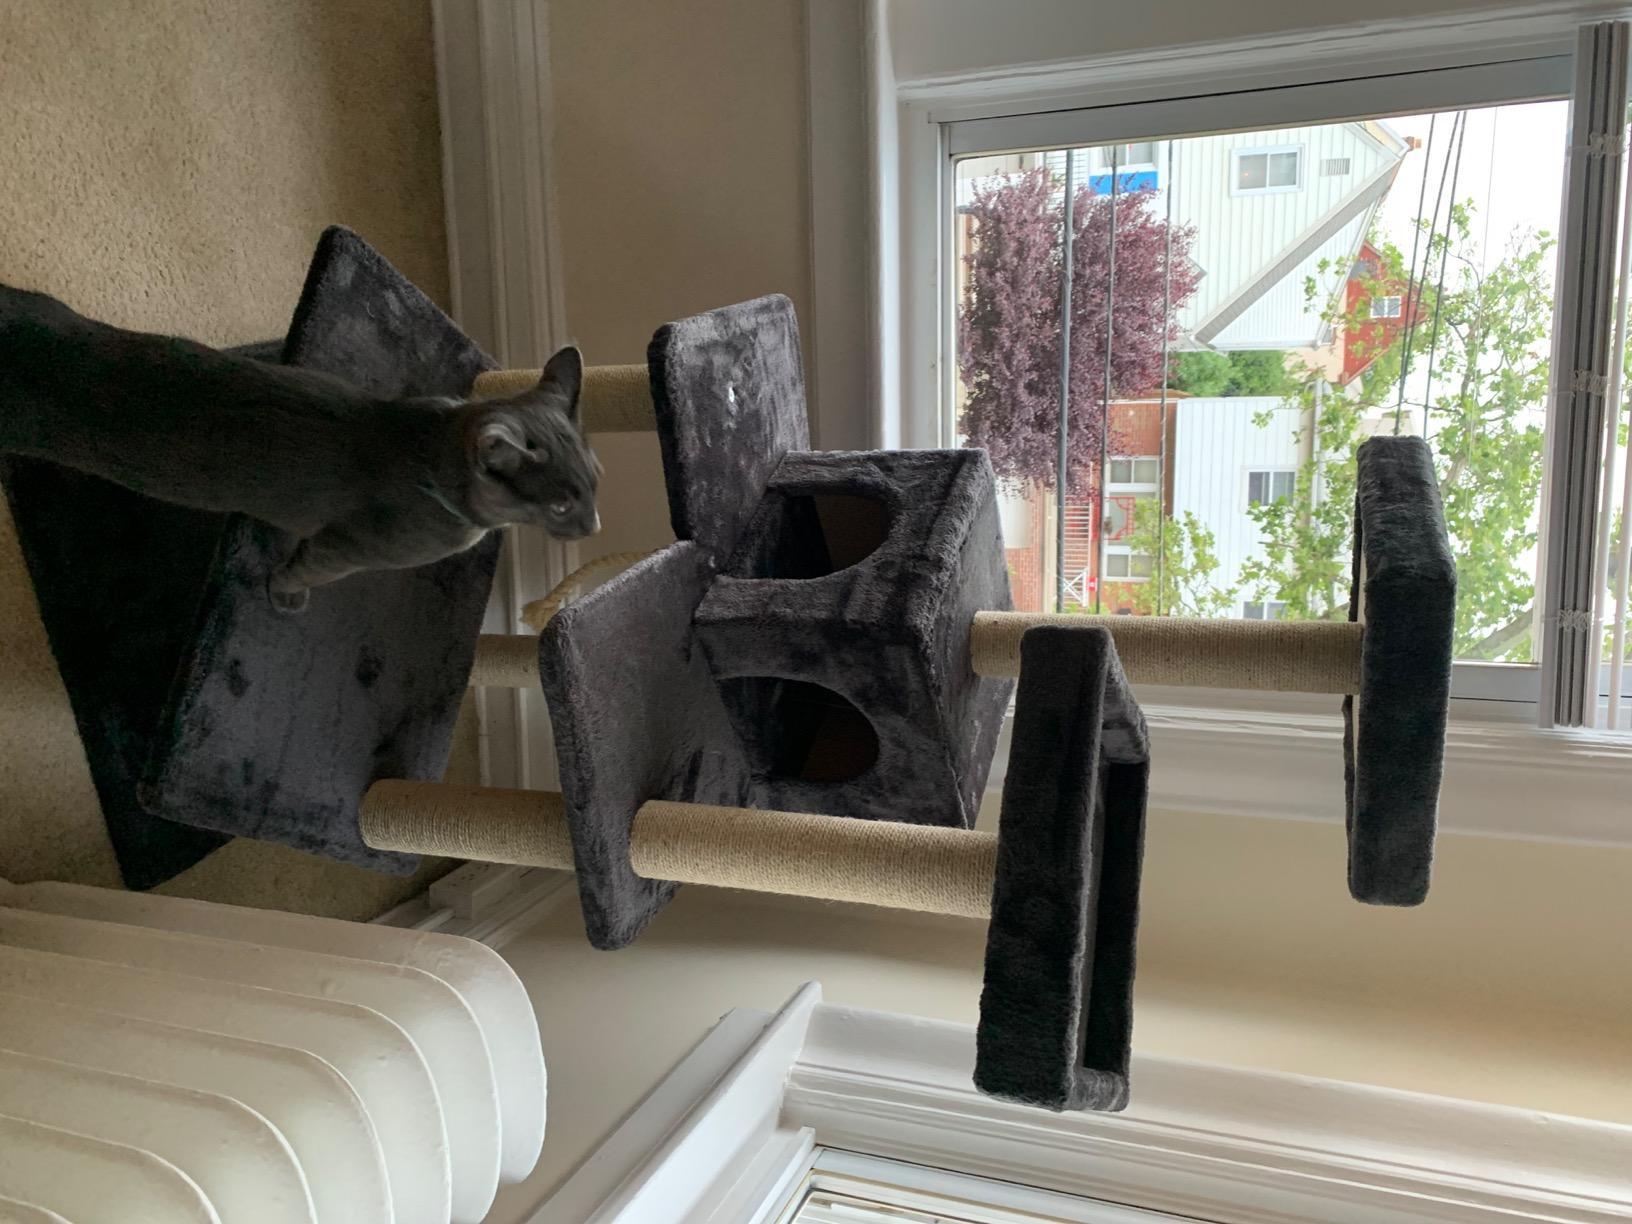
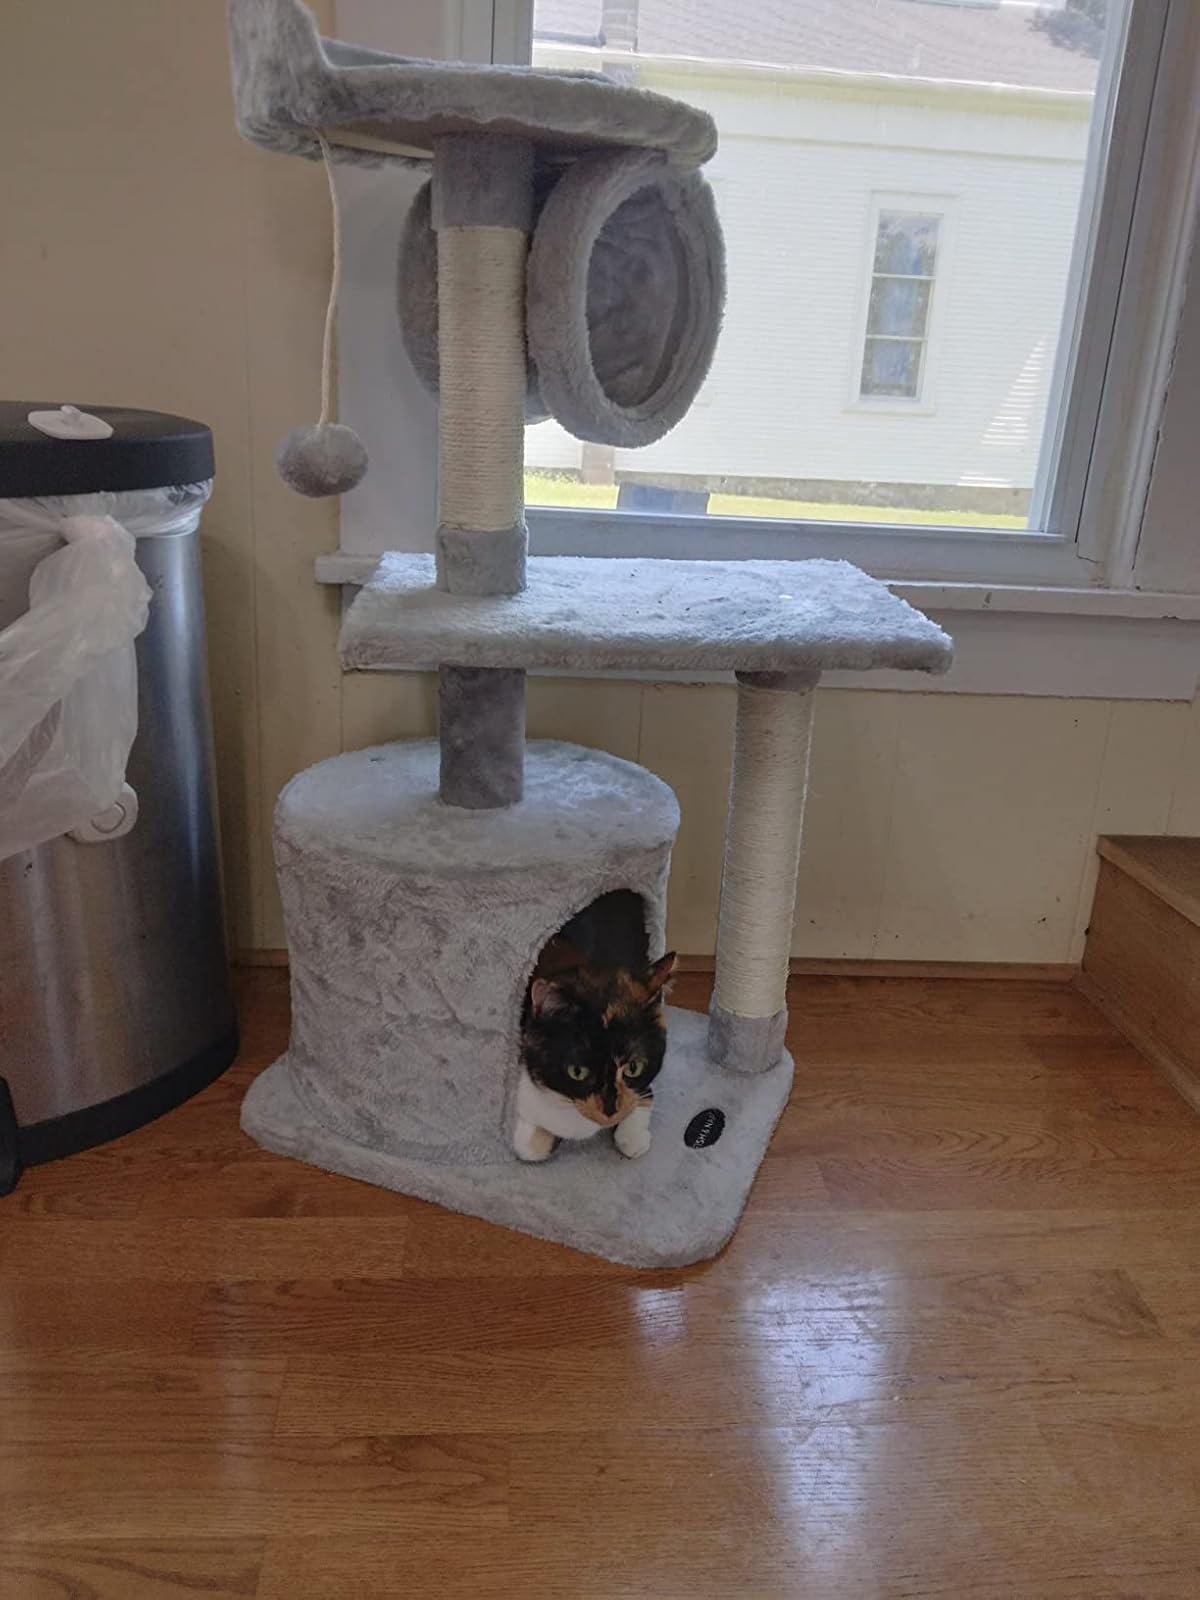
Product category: items_cat tree
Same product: no